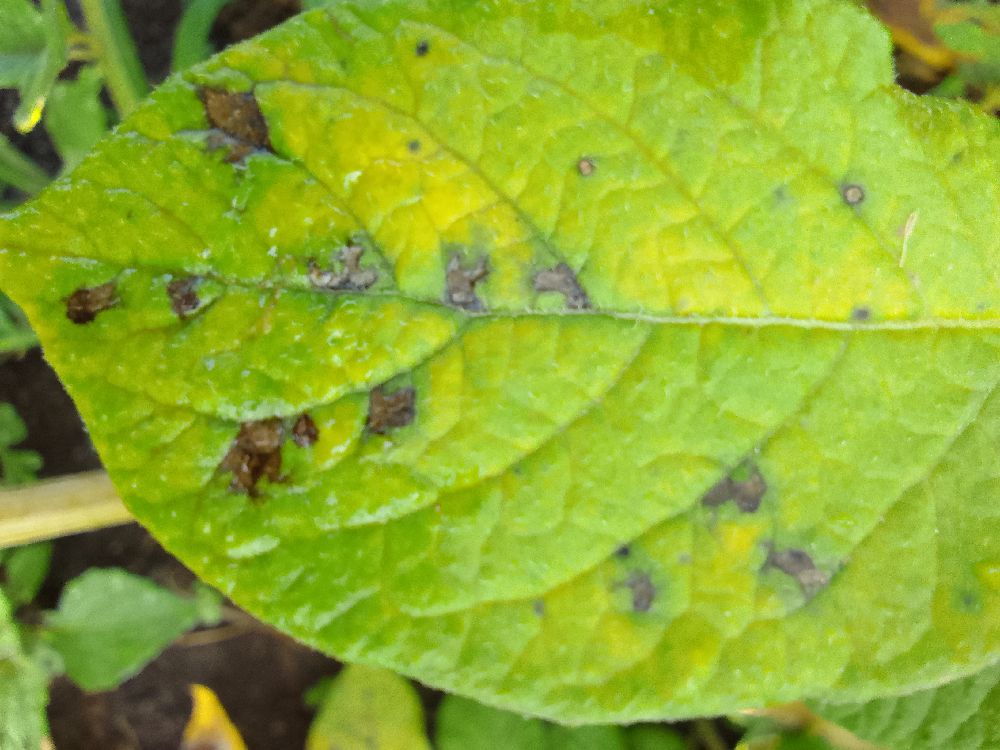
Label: Early blight